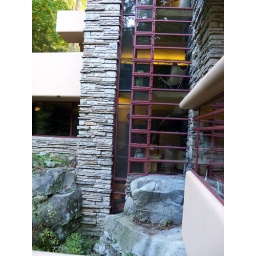
The window stack. The bottom portion are kitchen windows, above that is a bedroom and on up is a study.